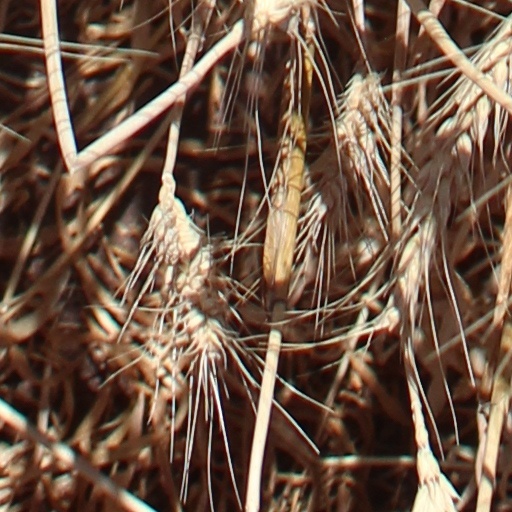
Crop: wheat